Y. Misdaq

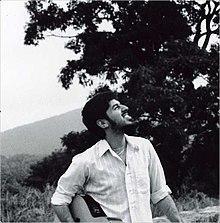
photograph – Janine Storm van Leeuwen

Y. Misdaq, also known as Yoshi, is an Afghan-English multimedia artist, writer, creative consultant, and founder of the art website Nefisa and the independent media label Nefisa UK. Since 2004 he has released four albums, three documentaries, and three novels, and from 2010 to 2012 worked on a poetry series (six separate volumes of poetry) as well as appearing on numerous works, either anonymously or under different pseudonyms as writer, filmmaker, and performer.